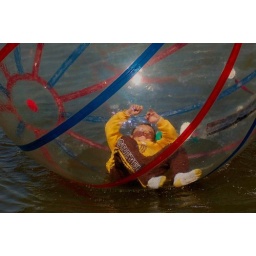
boy in a ball